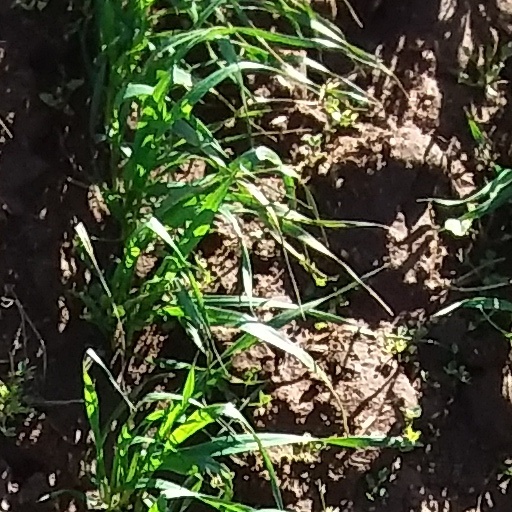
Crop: wheat